Digital rhetoric

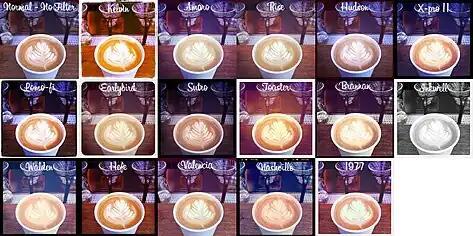
A demonstration of subtle Instagram filters and how radically they can change image perception

Social media makes human connection formal, manageable, and profitable to social media companies. The technology that promotes this human connection is not human, but automated. As people use social media and form their experiences on the platforms to meet their interests, the technology also affects how the users interact with each other and the world.